Gong

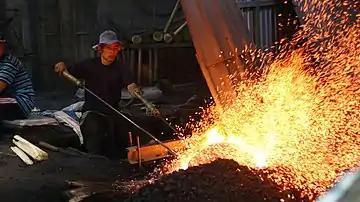
A (a gamelan maker) forging a gong in Besalen, Central Java, Indonesia

A Pasi gong is a medium-size gong in size, with a loud crashing sound. It is used traditionally to announce the start of a performance, play or magic. Construction varies, some having nipples and some not, so this type is named more for its function than for its structure or even its sound.